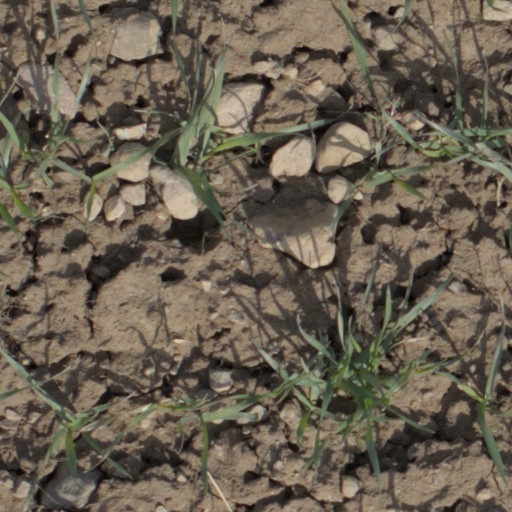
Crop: wheat